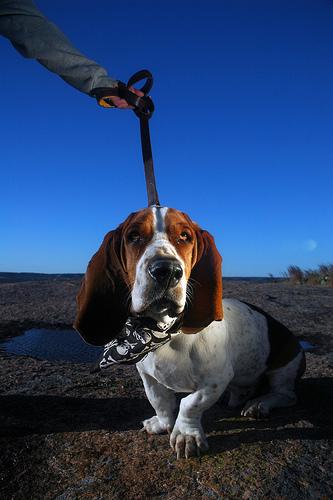
Breed: basset hound